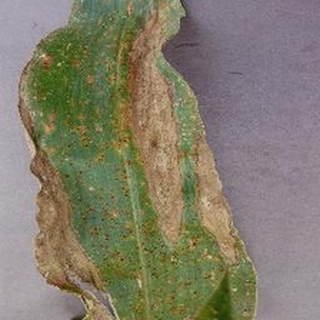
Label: corn_northern_leaf_blight